MapleStory DS

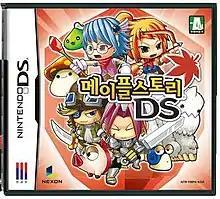

MapleStory DS is a role-playing video game for the Nintendo DS. It is an adaptation of the original MMORPG game for Windows titled "MapleStory". The game was released on April 15, 2010 in Korea, and was developed by Nexon and published by Nexon and Nintendo of Korea. Unlike the PC version, "MapleStory DS" is a solely single-player game.